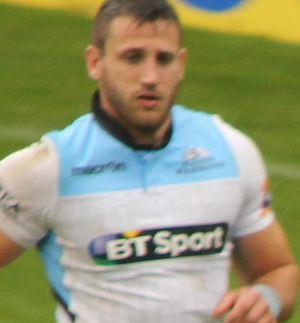
Thomas Samuel Fenwick Seymour dit « Tommy Seymour », né le 1ᵉʳ juillet 1988 à Nashville, est un joueur international écossais de rugby à XV évoluant au poste d'ailier. Il joue au sein de la franchise des Glasgow Warriors depuis 2011, ainsi qu'en équipe d'Écosse depuis 2013